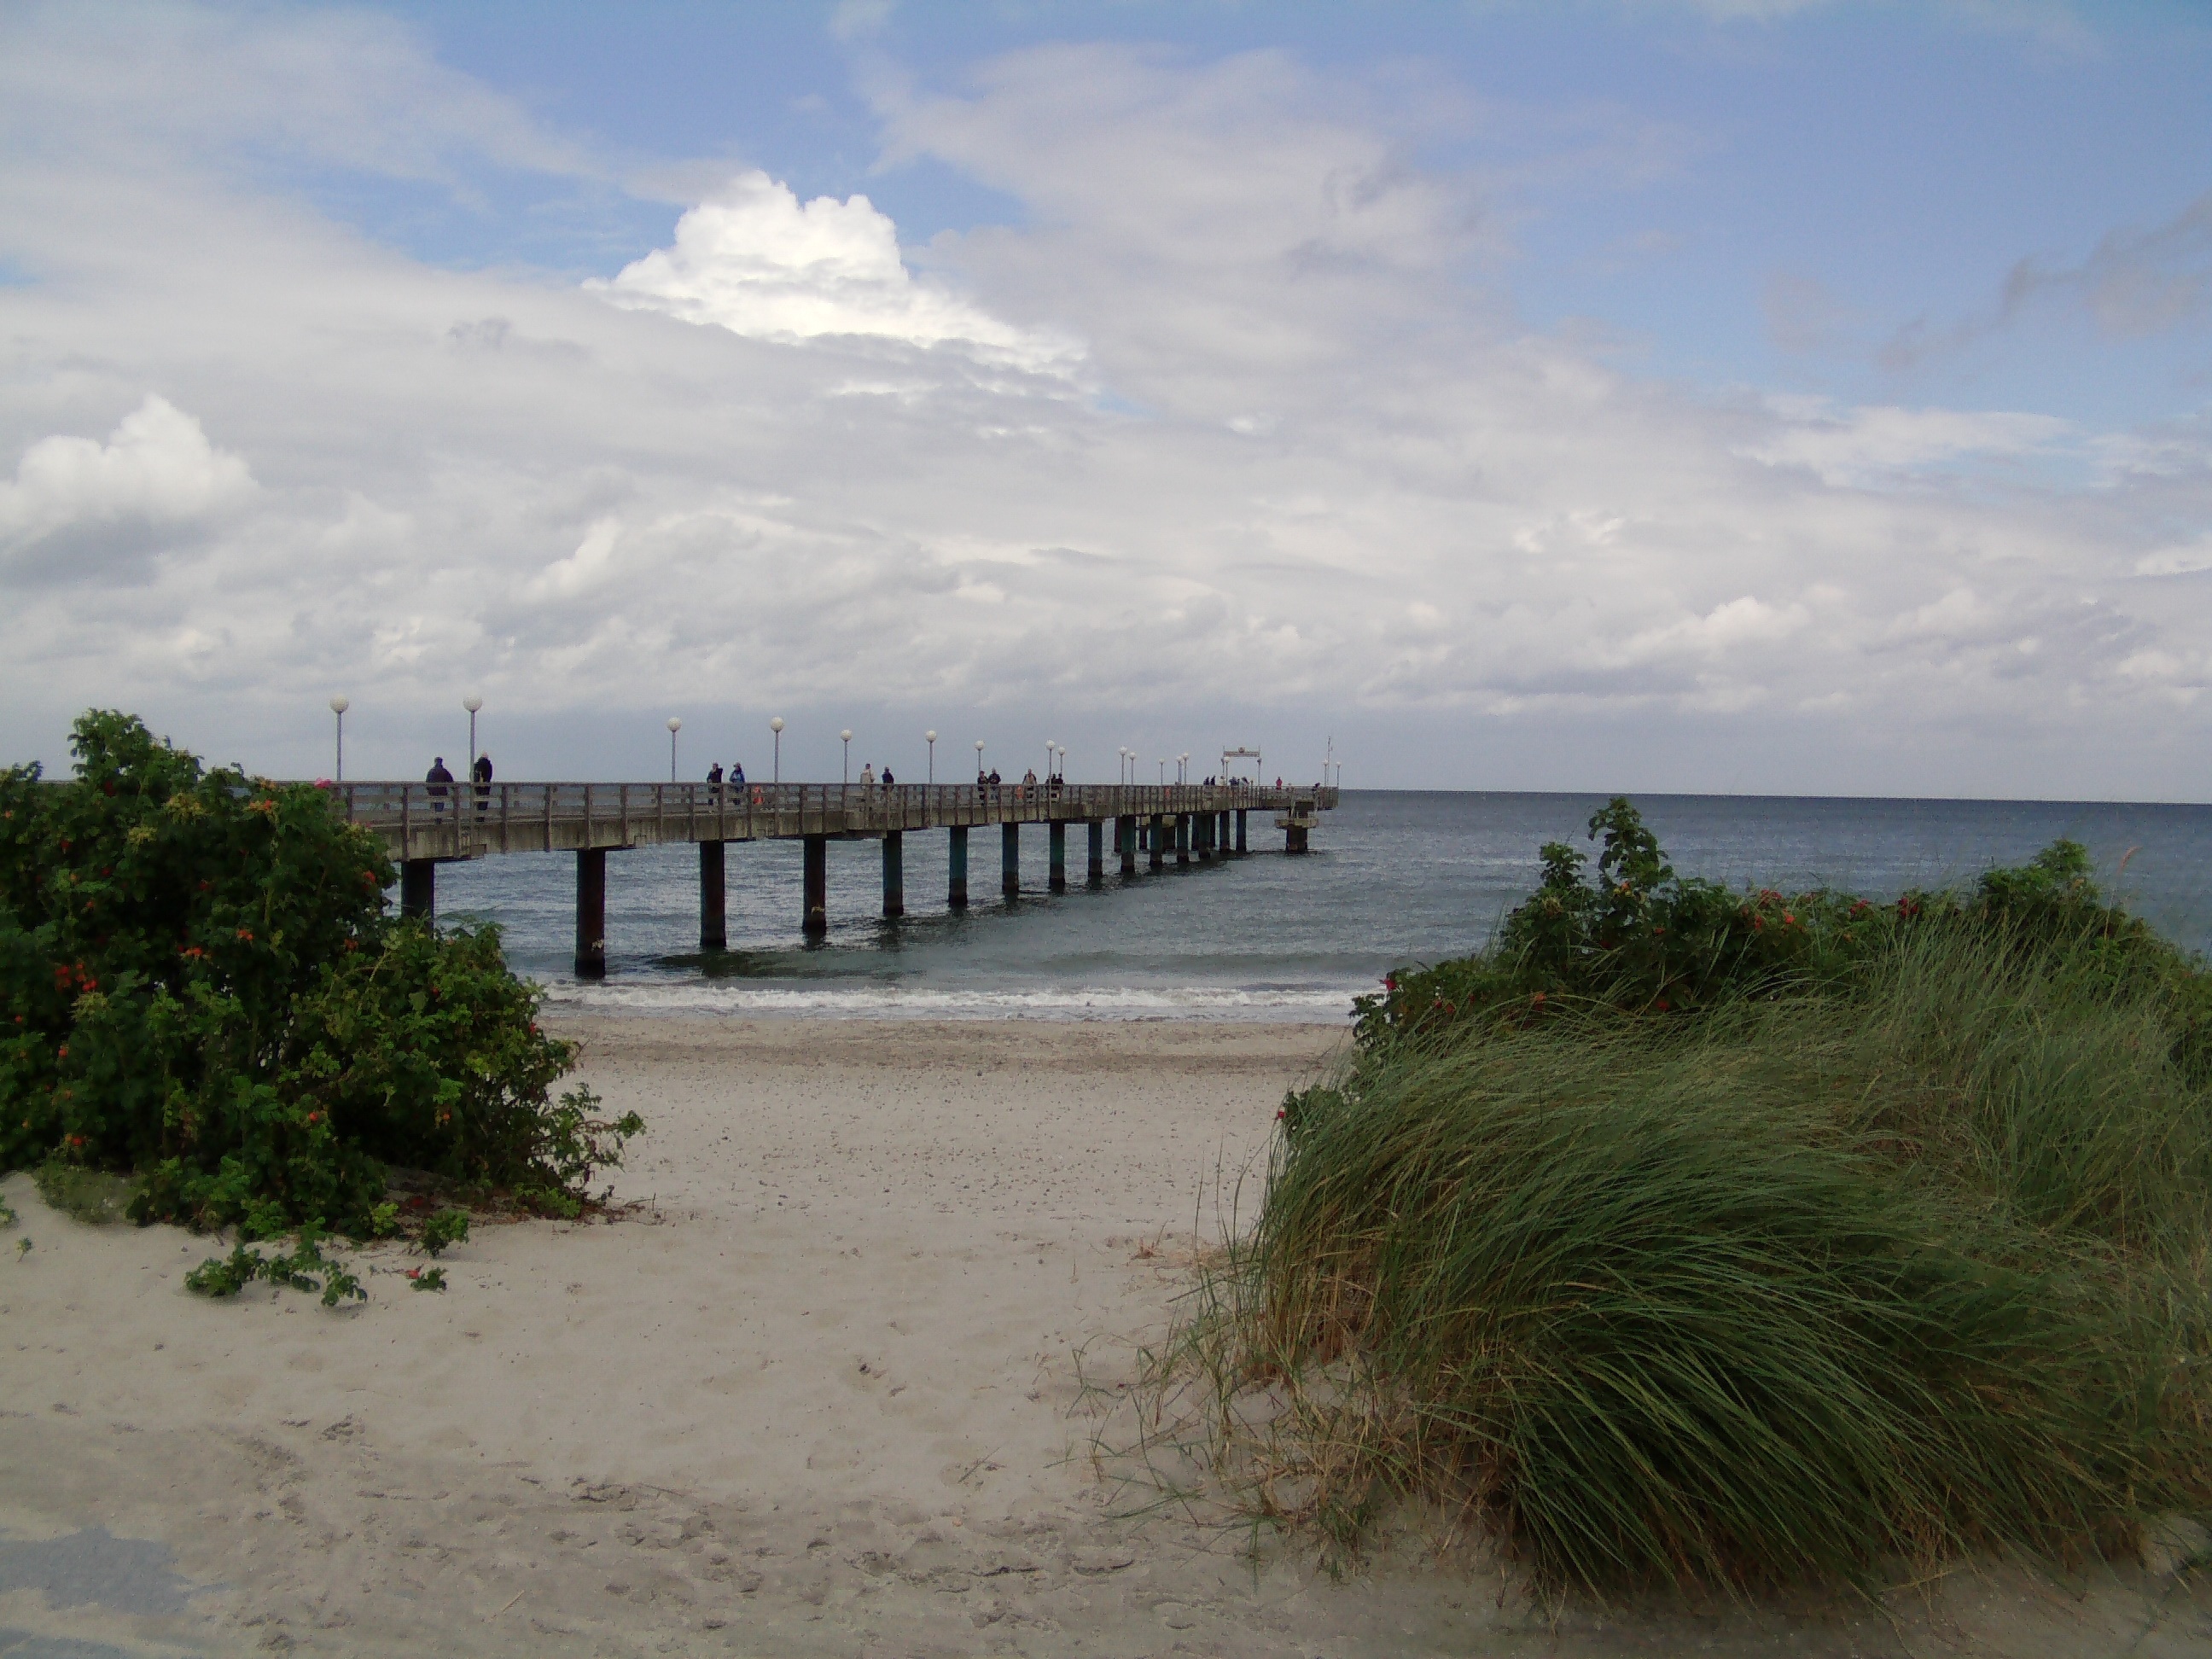
beach, sea, coast, sand, ocean, horizon, cloud, boardwalk, shore, wave, pier, walkway, vacation, bay, body of water, baltic sea, northern germany, sea bridge